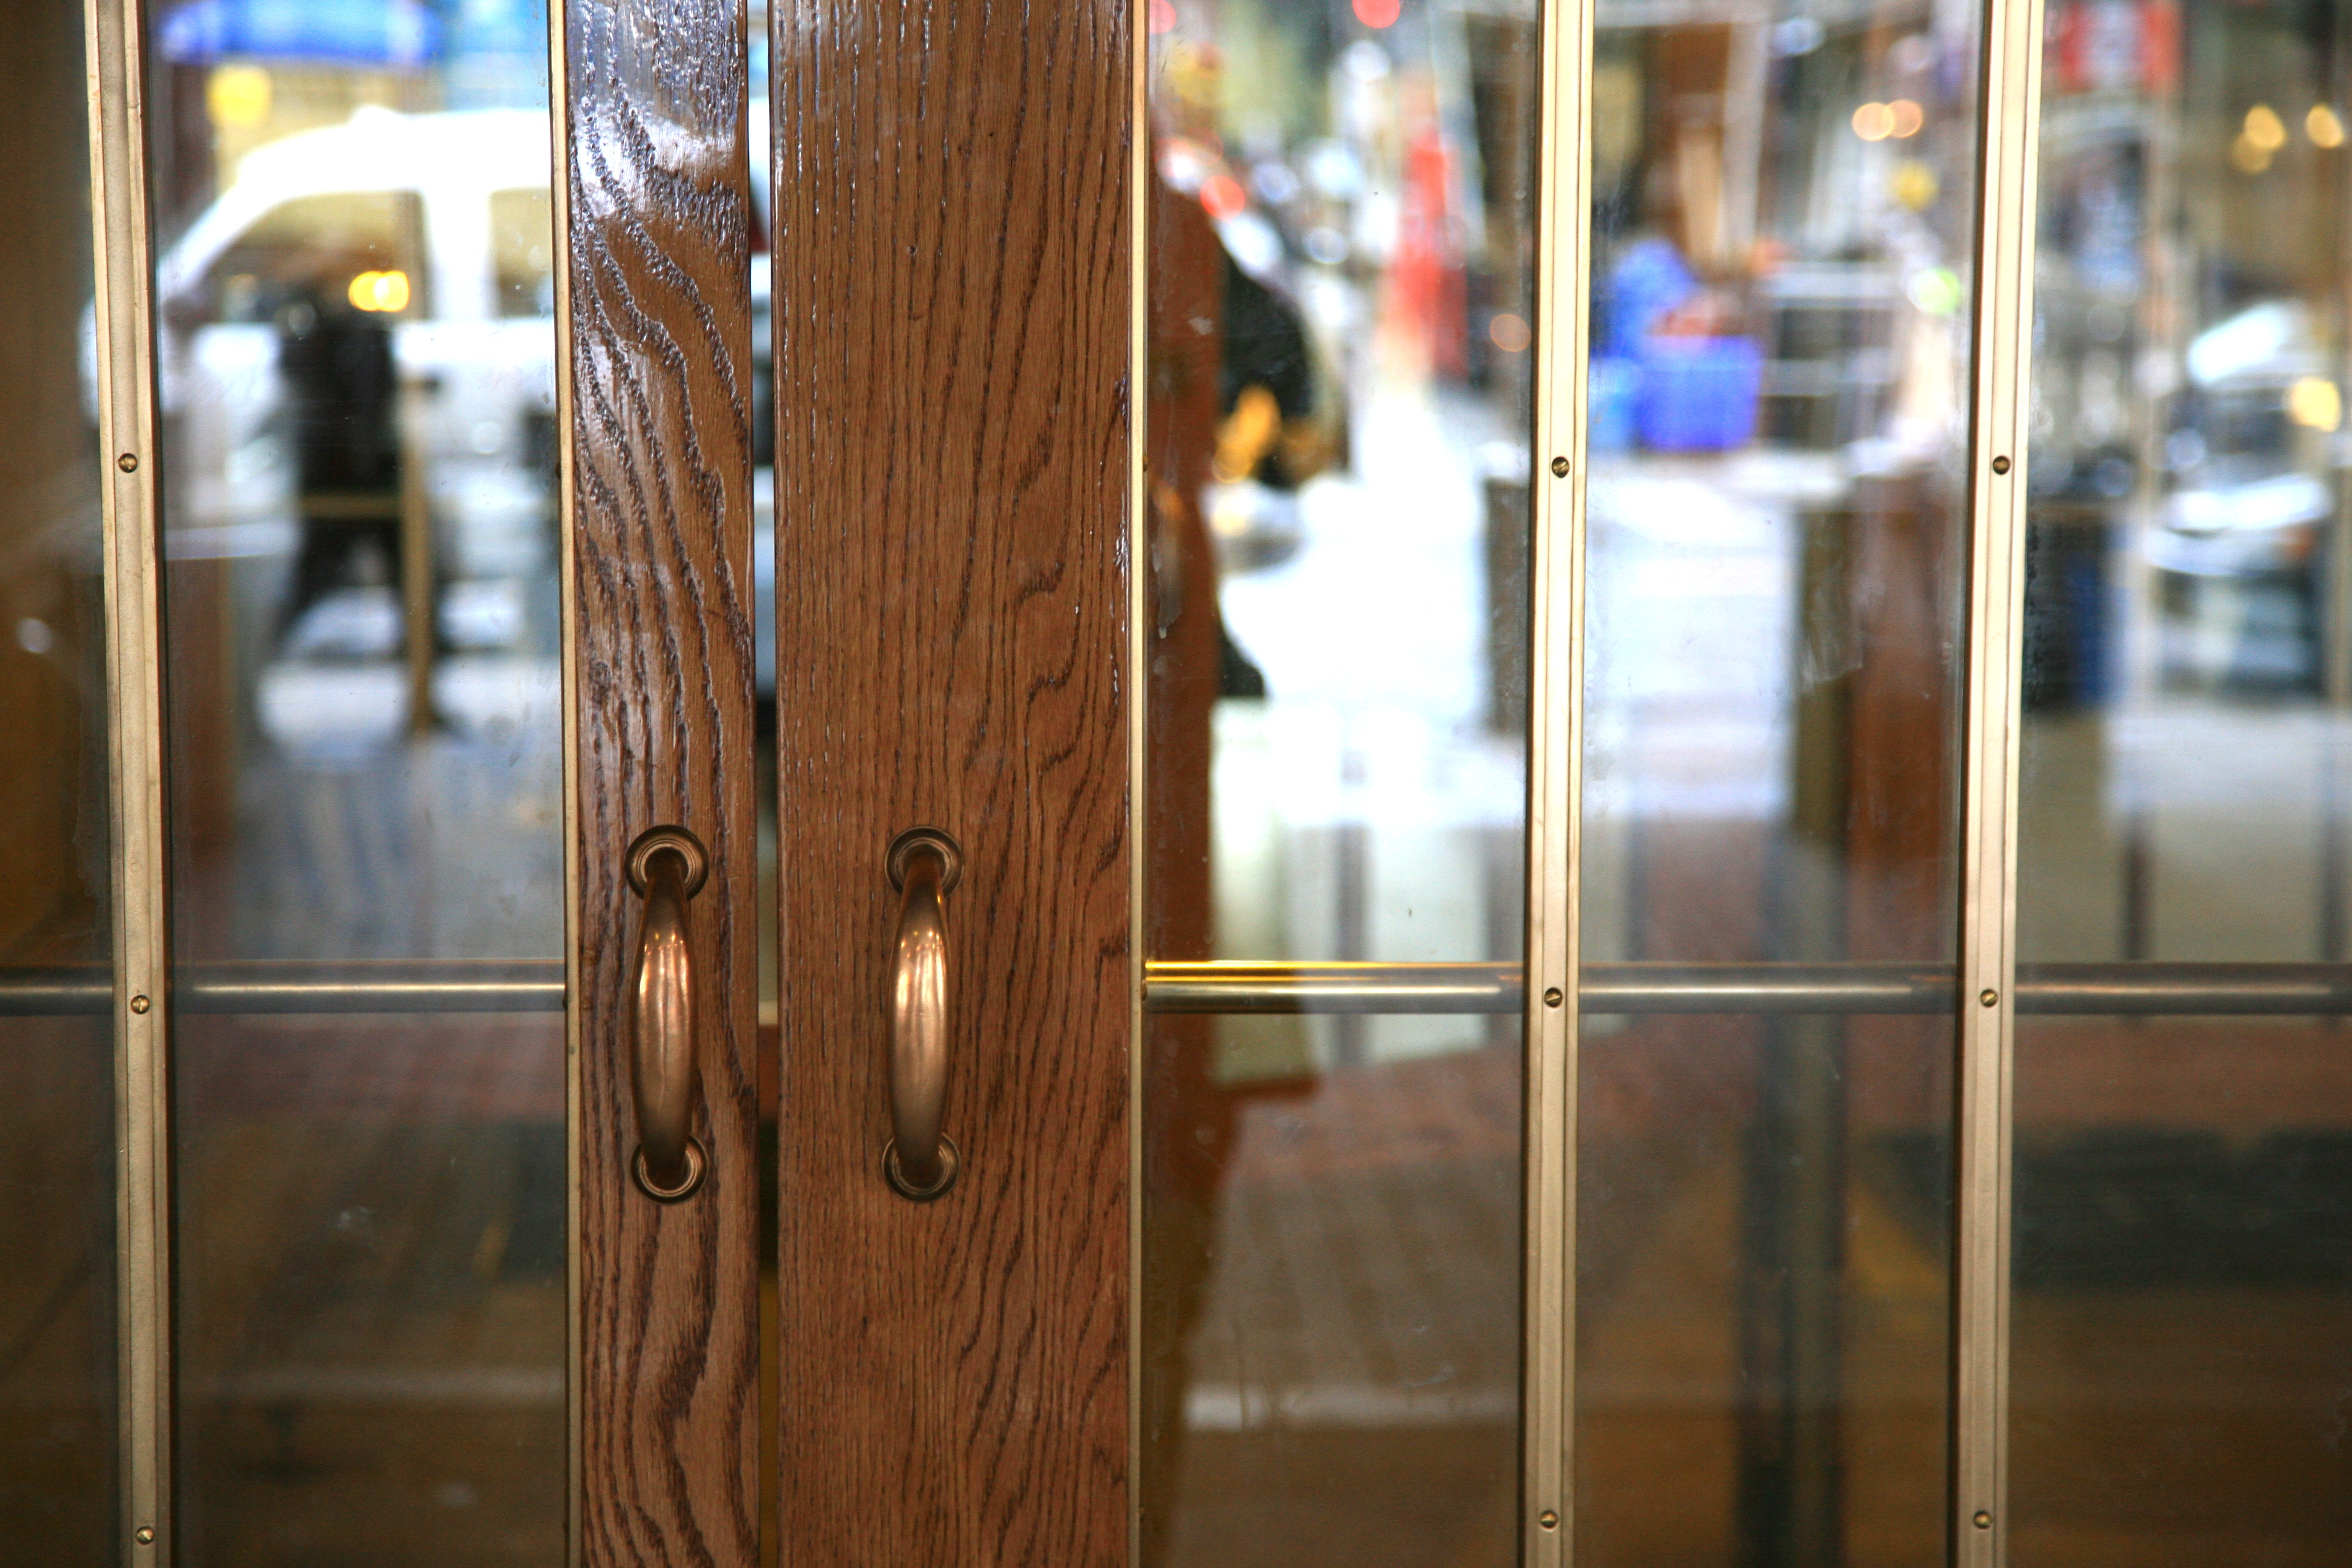
wood, floor, glass, manhattan, nyc, station, furniture, lighting, door, newyork, newyorkcity, ny, midtown, midtowneast, grandcentralstation, grandcentral, gct, grandcentralterminal